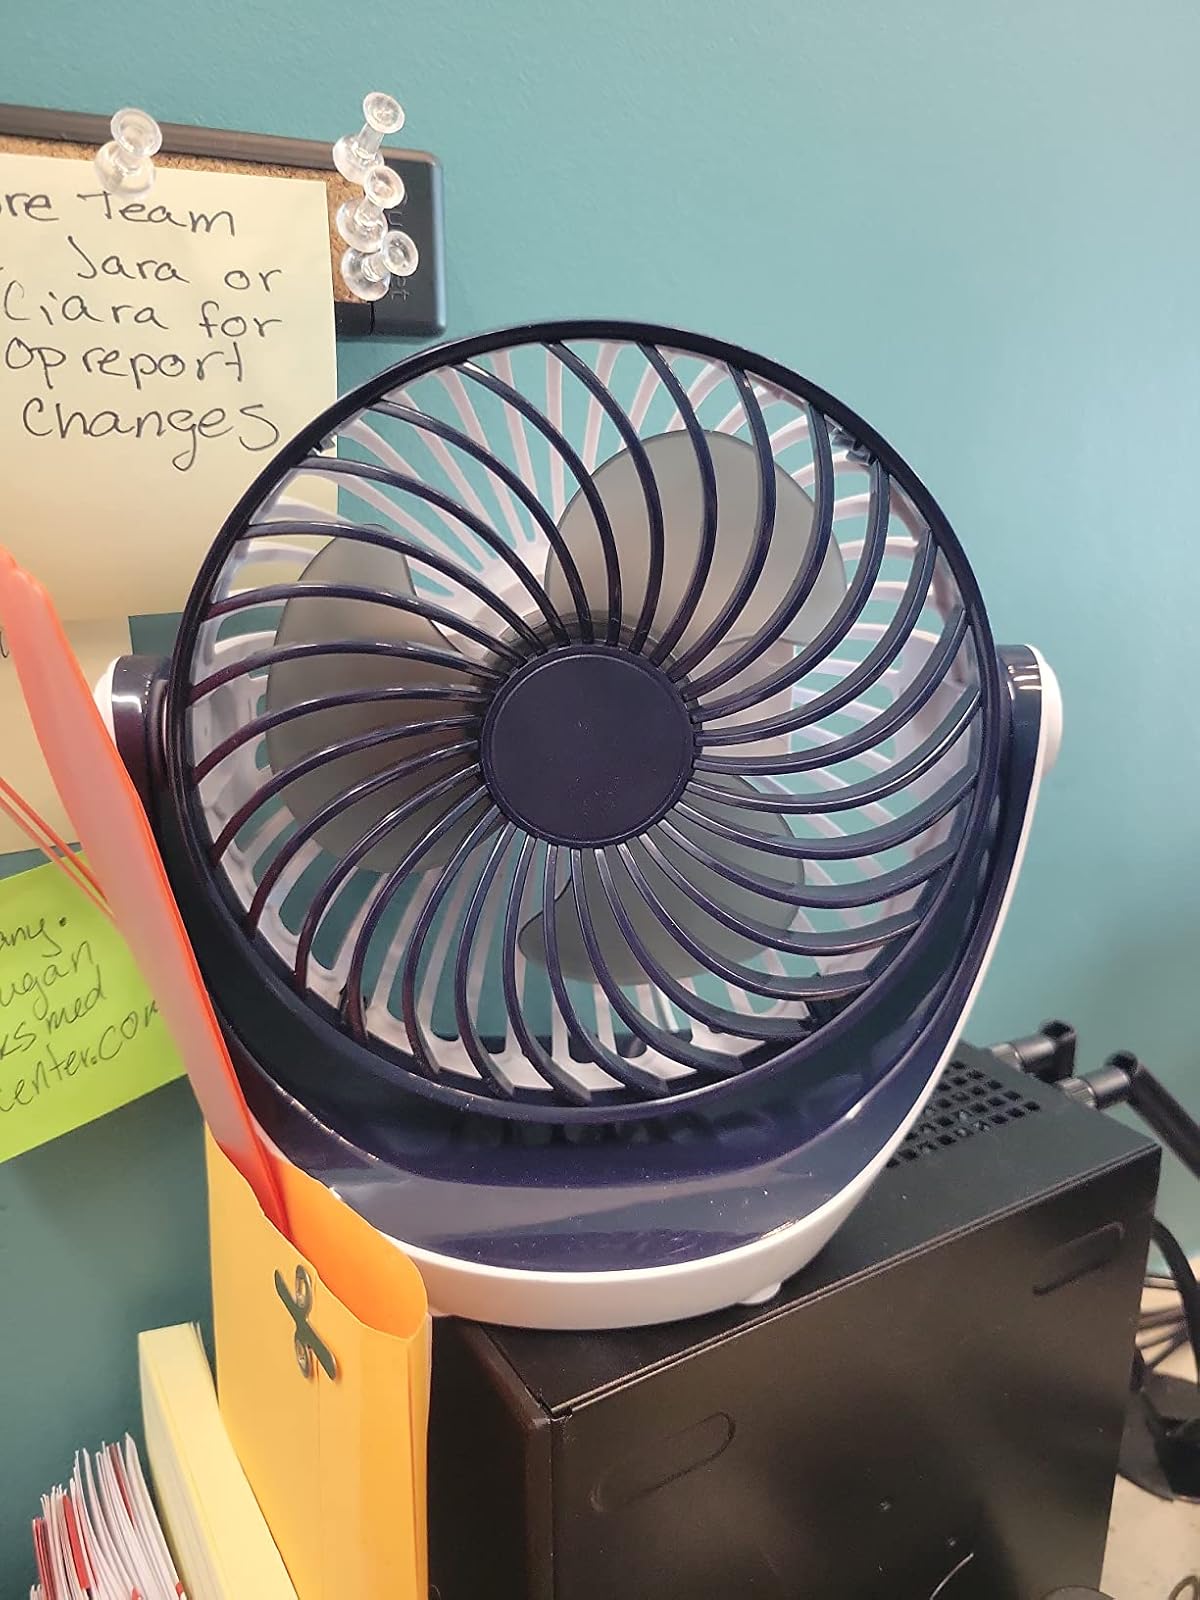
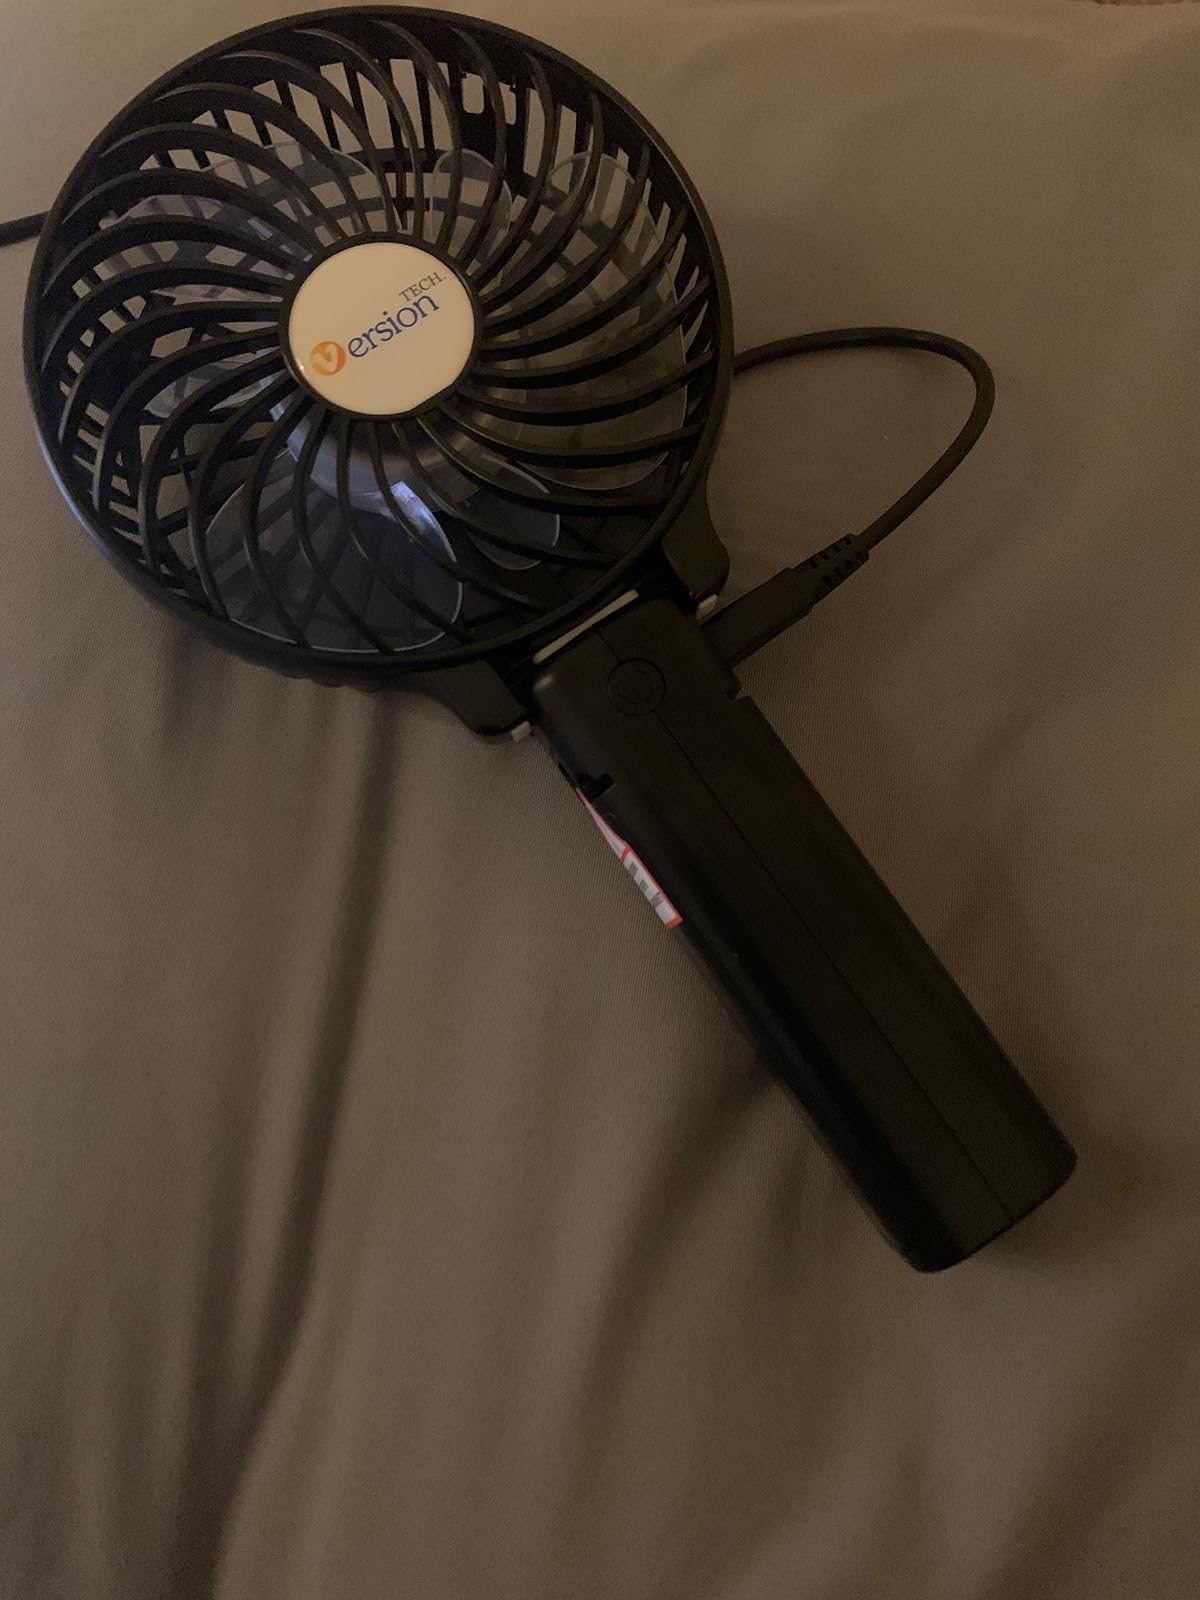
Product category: fan
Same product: no